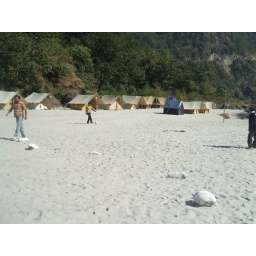
White sand beach and river rafting site near beasi